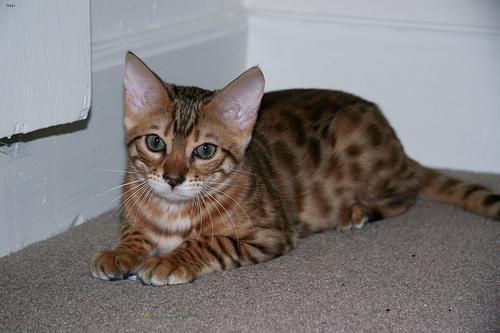
Bengal